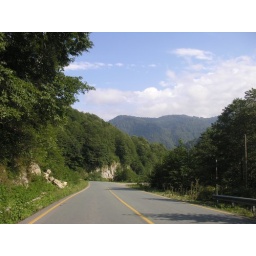
Artvin road in the mountains